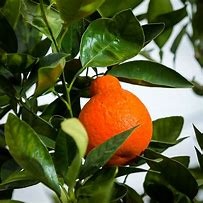
Label: mandarine